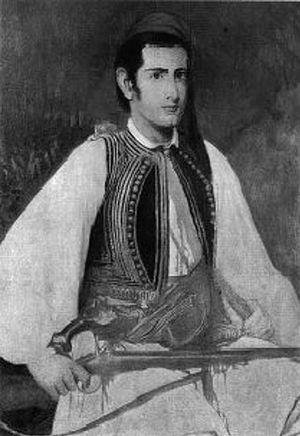
La révolte crétoise de 1866-1869 est une insurrection en Crète contre l'occupation ottomane. Cette insurrection s'inscrit dans un mouvement plus large de volonté d'indépendance de l'île vis-à-vis de l'Empire ottoman qui la contrôle depuis le milieu du XVIIᵉ siècle. D'une durée de trois ans, cette révolte est souvent considérée comme l'apogée de la lutte contre les Ottomans, marquée en particulier par le massacre du monastère d'Arkadi en novembre 1866.